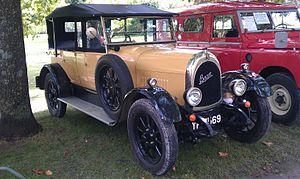
Bean 14 HP de 1926